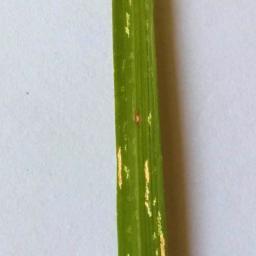
Label: Rice___Leaf_Blast